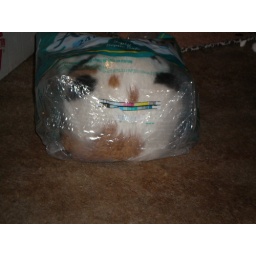
Lexi in toilet paper bag May 4 2010 (12)